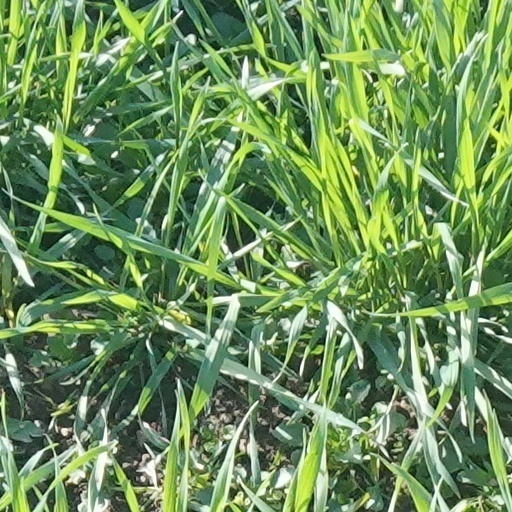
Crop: wheat